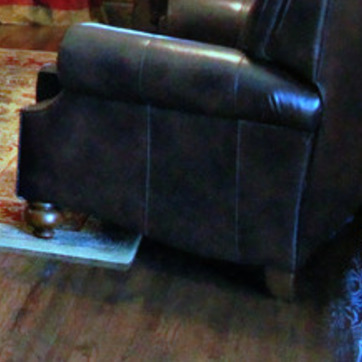
Material: leather